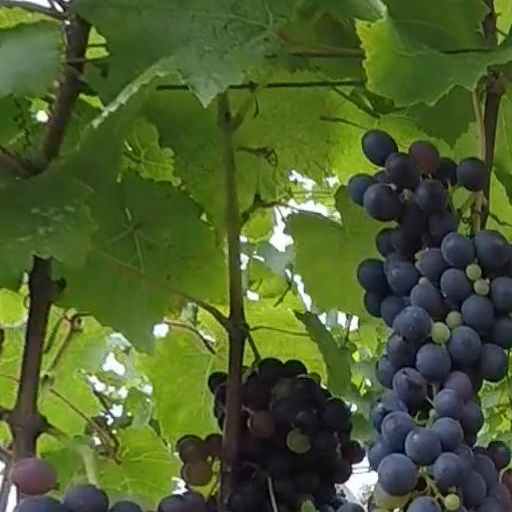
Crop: grape